Arthur Champernowne

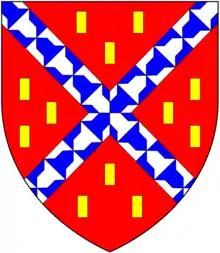
Arms of Champernowne: "Gules, a saltire vair between twelve billets or"

Sir Arthur Champernowne (c.1524 – 1 April 1578) was an English politician, high sheriff and soldier who lived at Dartington Hall in Devon, England.